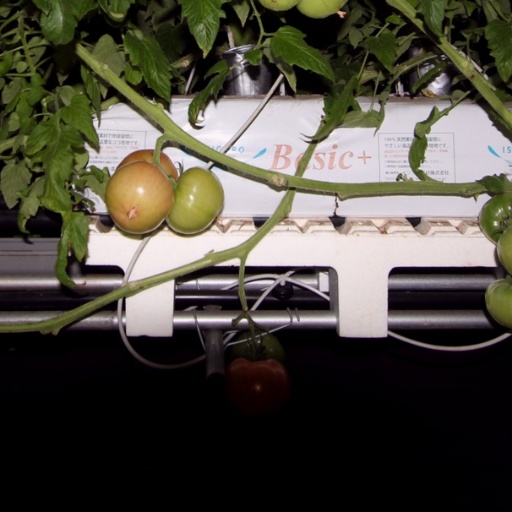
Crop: tomato